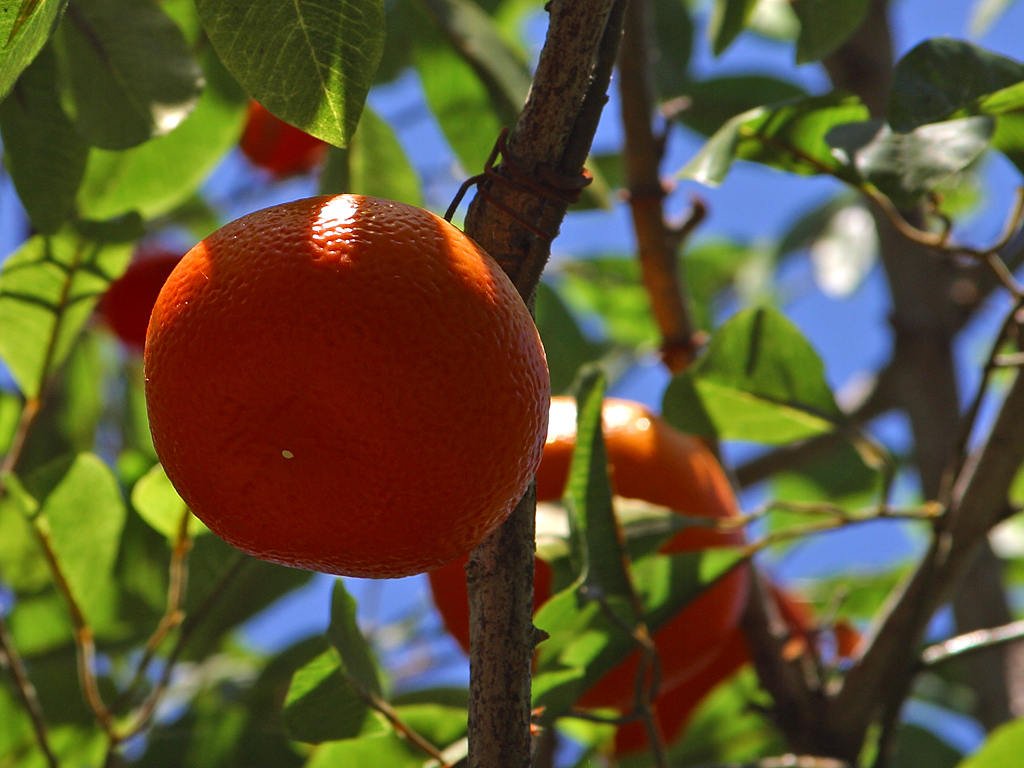
tree, branch, plant, fruit, sweet, leaf, flower, orange tree, food, produce, tropical, eat, flora, delicious, fruits, mandarin, citrus, macro photography, citrus fruits, flowering plant, tangerines, fruity, bitter orange, land plant, common persimmon, mandarin tree